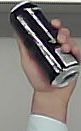
Product: monster_energydrink